Andy Capp

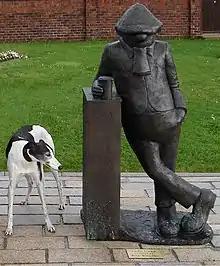
Statue in Hartlepool, England

Smythe received the National Cartoonists Society's Humor Comic Strip Award for the strip in 1974.